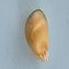
Maize quality: Bad